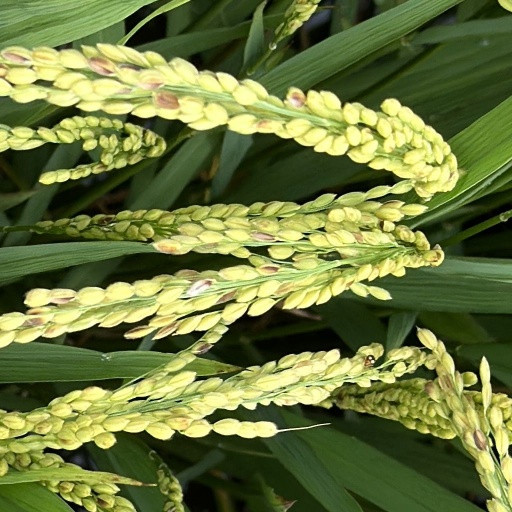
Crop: rice